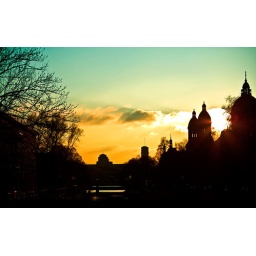
This was after I had peed under a bridge on the main river in Munich. 2006.12.22 - 8:32 a.m.